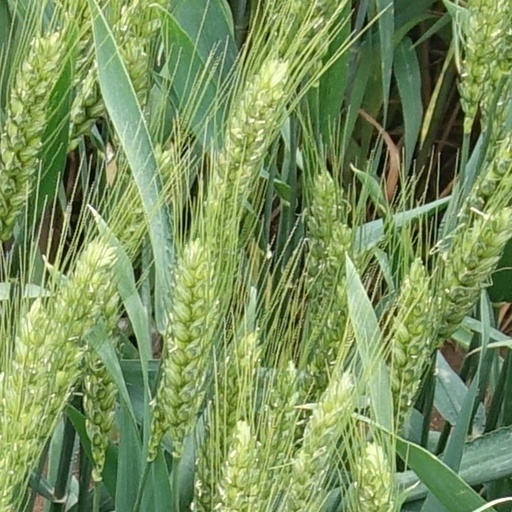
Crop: wheat